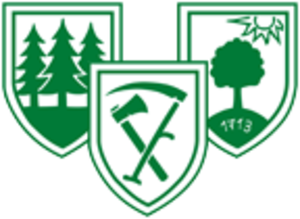
Reinhardtsdorf-Schöna est une commune de Saxe, située dans l'arrondissement de Suisse-Saxonne-Monts-Métallifères-de-l'Est, dans le district de Dresde.